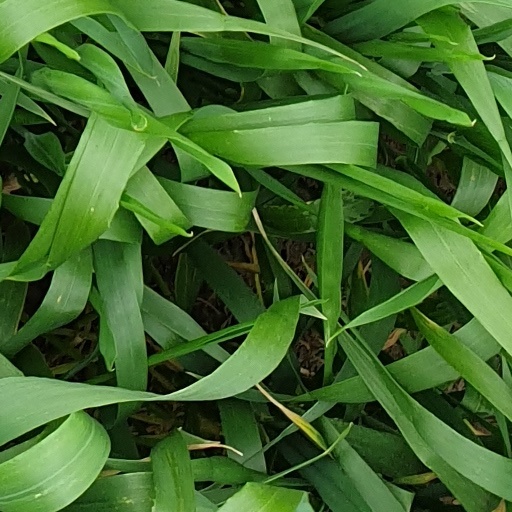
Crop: wheat